Van Amersfoort Racing

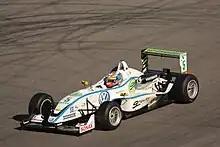
Richie Stanaway, driving for Van Amersfoort Racing during German Formula Three Championship race at Hockenheimn in 2011.

The team completely changed their driver line-up in 2011. Richie Stanaway, Jeroen Mul and Hannes van Asseldonk signed with the team. Stanaway had more wins during the season in the German F3 than any driver in the Van Amersfoort Racing history, taking 13 wins from 18 races and the championship title. The team participated in the NEC series with Dennis van de Laar and Meindert van Buuren. Van de Laar finished the season eighth with ten top-ten finishes, while van Buuren was only 21st with four top-ten finishes.